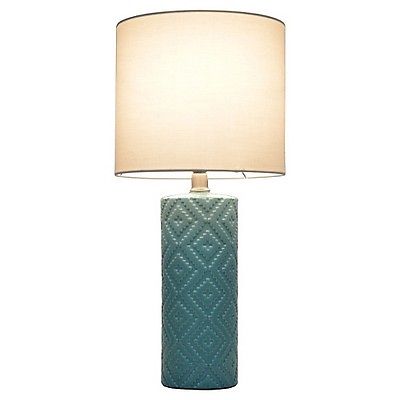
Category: lamp